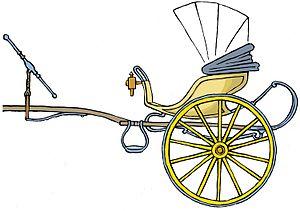
Le carrick est une voiture hippomobile assez semblable au cabriolet. Le terme carrick est un faux « mot anglais », forgé en France par imitation de l'anglais curricle, qui vient lui-même du latin curriculum, « course ».